Hugli-Chuchura

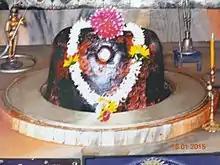
Lord Taraknath, Tarakeswar

The Portuguese founded the town of "Ugulim" in 1579, but the district has thousands of years of heritage in the form of the great kingdom of Bhurshut. The city flourished as a trading port and some religious structures were built. One such structure is a Christian church dedicated to a statue of Mary, brought by the Portuguese.